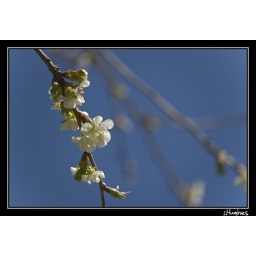
White flowers on an cherry tree in my garden